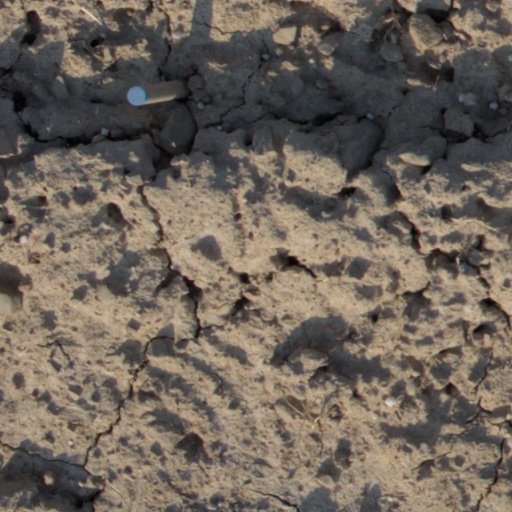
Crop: wheat